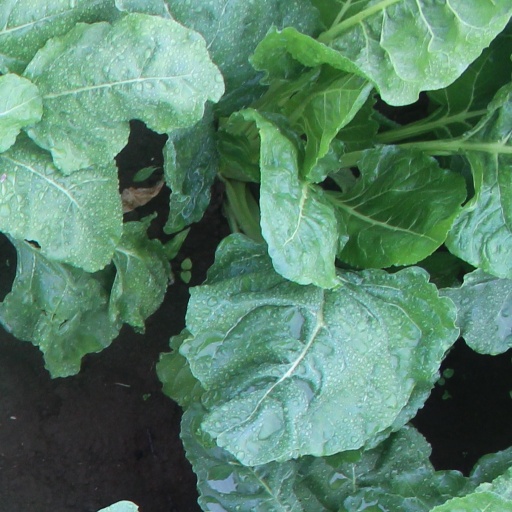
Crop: sugar beet